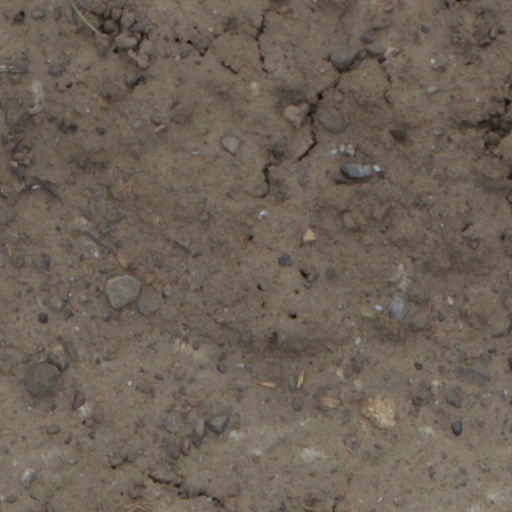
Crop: wheat